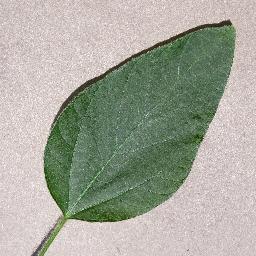
Label: Soybean___healthy